National Institute of Genetics

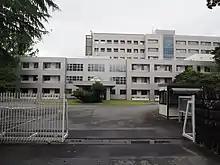
The National Institute of Genetics in Mishima, Shizuoka

The National Institute of Genetics is a Japanese institution founded in 1949. The institute is located in Mishima, Shizuoka.